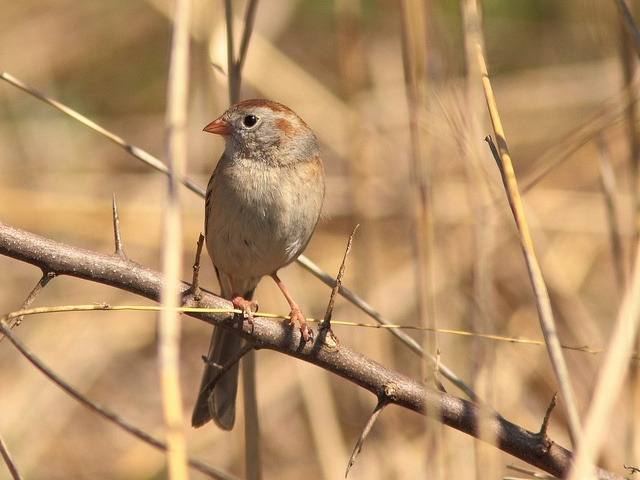
Bird perched on thorny limb surrounded by dry grass.
A small bird is sitting on a bare branch.
a bird sitting on top of a tree branch.
A small bird is perched on top of the branch
Small bird standing on branch in dense brushy area.